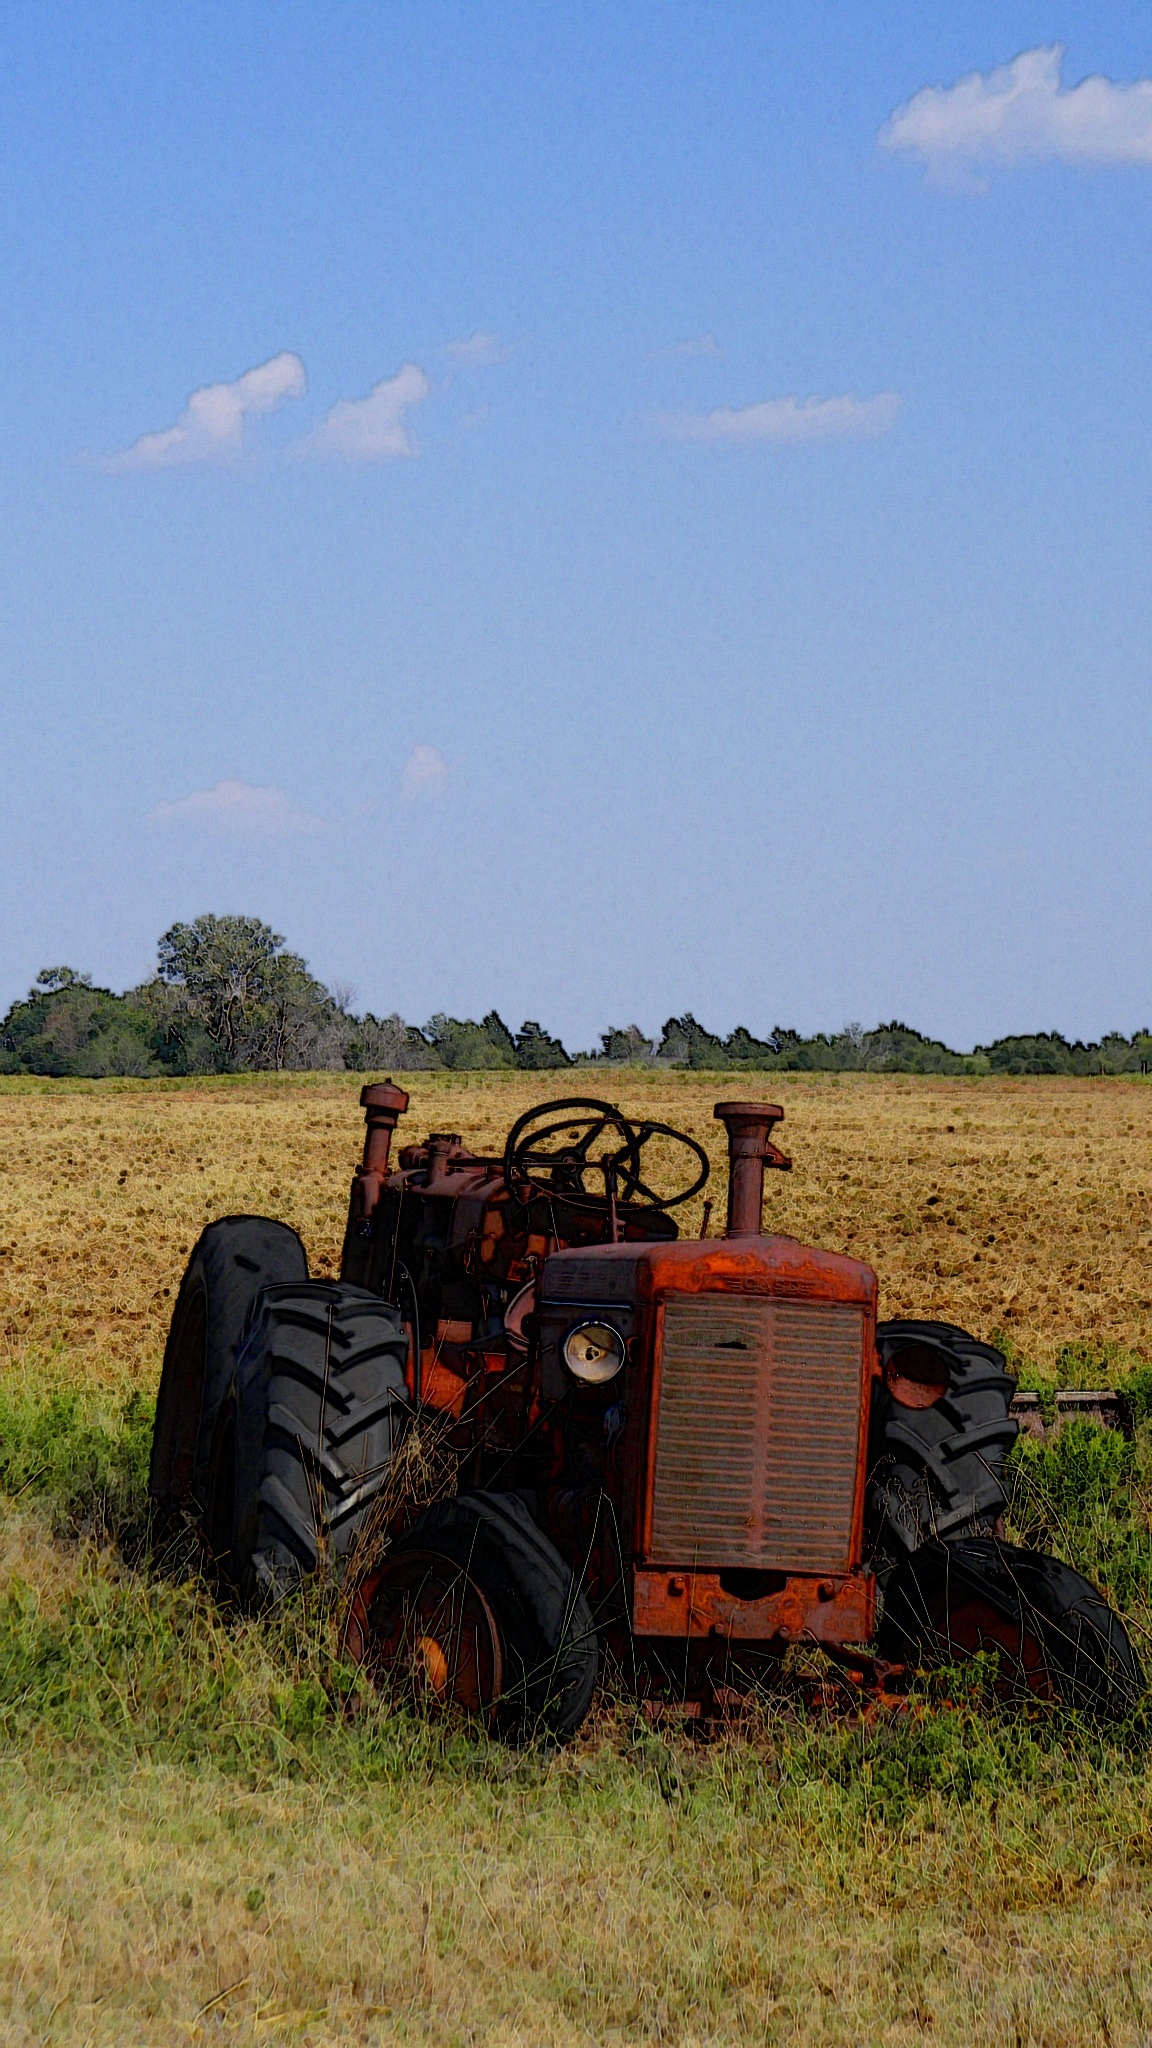
landscape, plant, hay, tractor, field, farm, vintage, prairie, countryside, country, rural, farming, harvest, vehicle, equipment, crop, pasture, soil, machinery, agriculture, plain, rural area, agricultural machinery, farm field, grass family